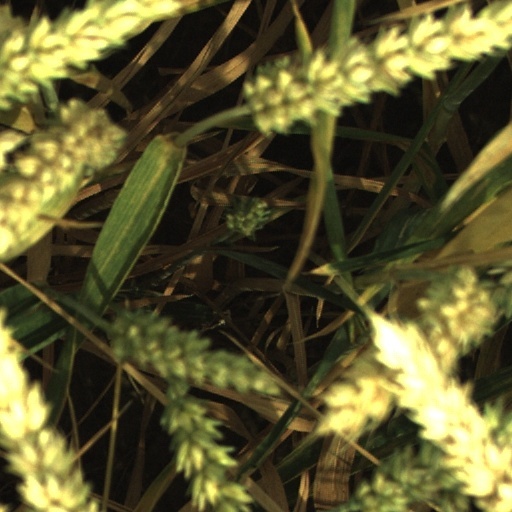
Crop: wheat